Wing coupling

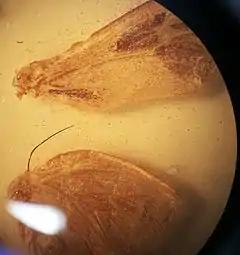
"Oiketicus" spp. (family Psychidae). The frenulum can be seen at the top of the rear wing, which hooks onto the retinaculum, seen here as a small brush on the front wing, so that the wings travel together during flight. Magnification: 10x

Some four-winged insect orders, such as the Lepidoptera, have developed a wide variety of morphological wing coupling mechanisms in the imago which render these taxa as "functionally dipterous" (effectively two-winged) for efficient insect flight. All but the most basal forms exhibit this wing coupling.